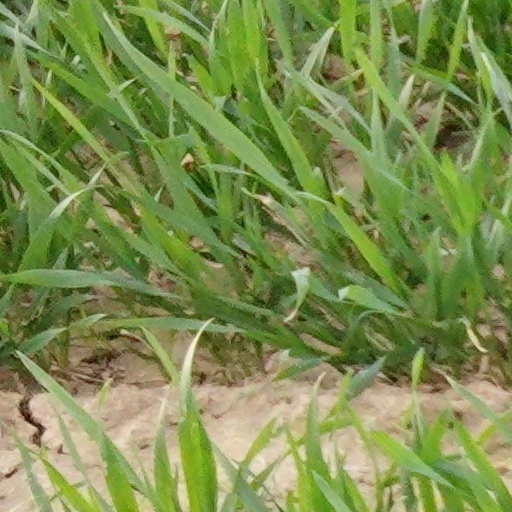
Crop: wheat